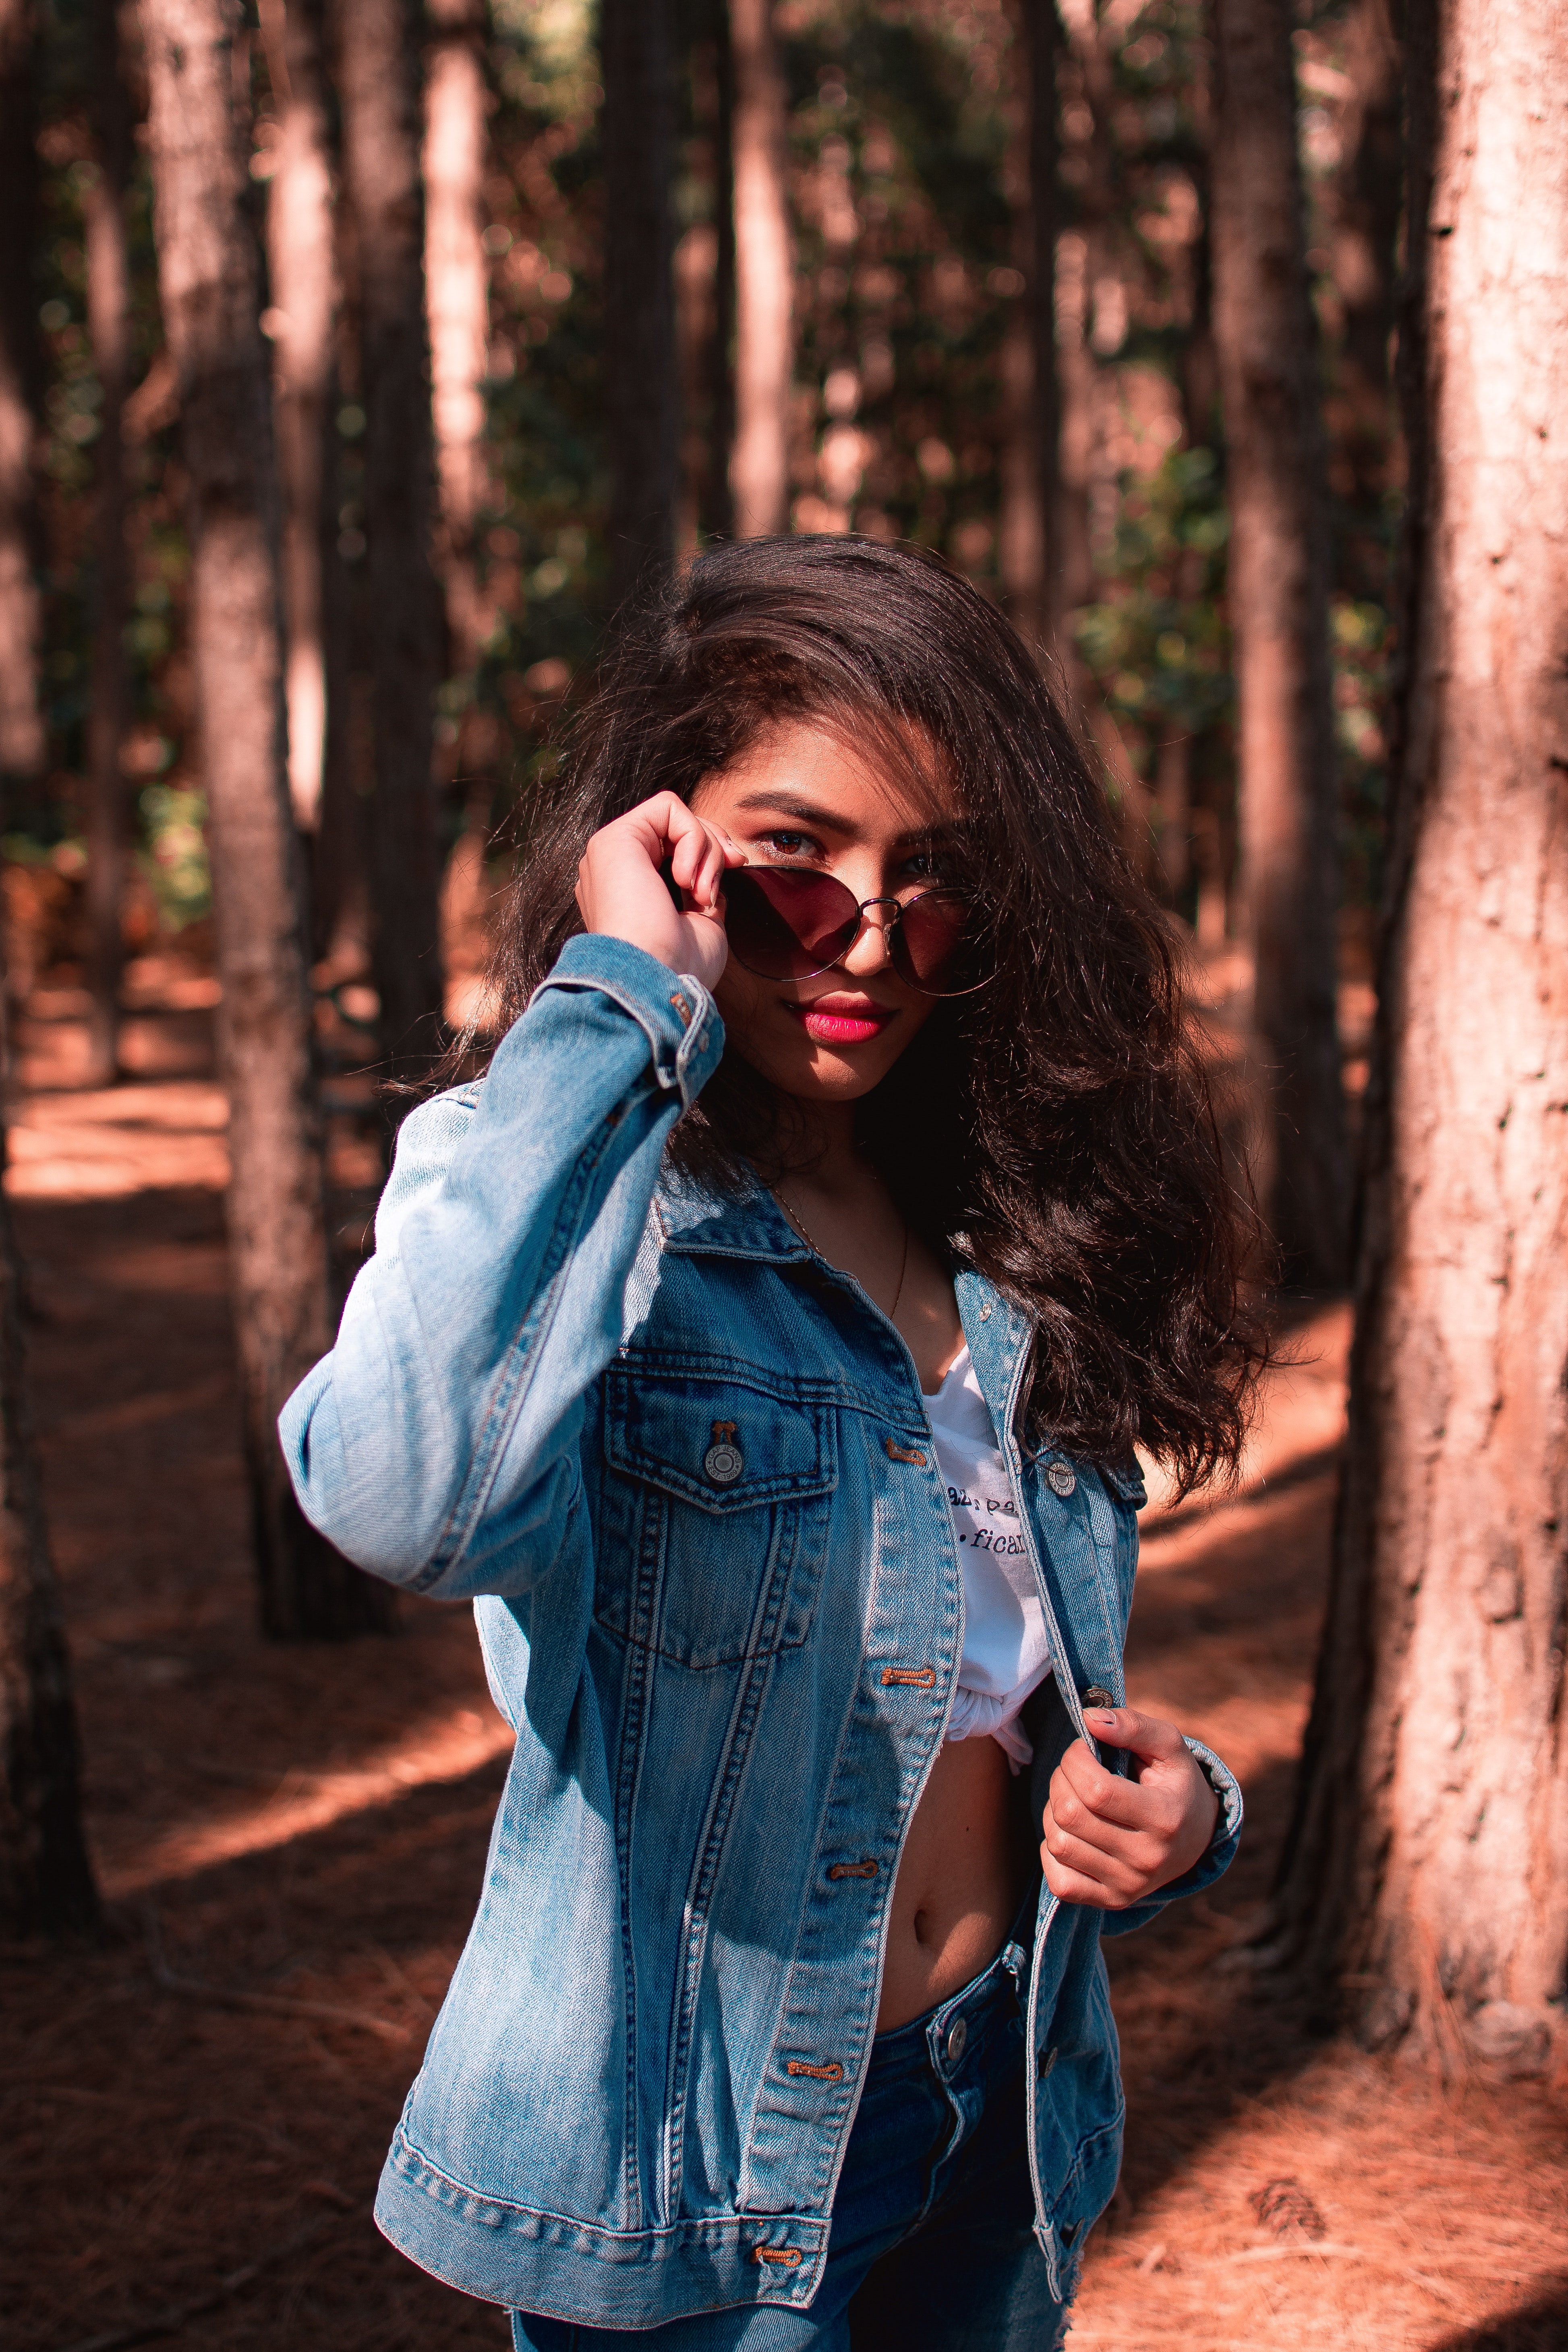
woman, People in nature, photograph, denim, jeans, beauty, tree, natural environment, lady, eyewear, photography, forest, glasses, textile, photo shoot, fun, sunlight, smile, sunglasses, branch, long hair, portrait photography, wood, plant, electric blue, jacket, vision care, happy, style, woodland